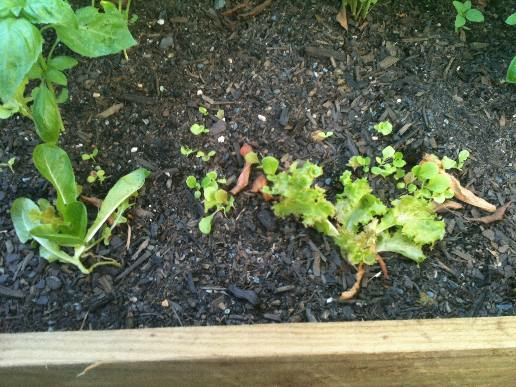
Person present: No